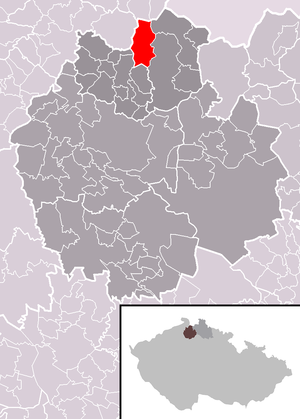
Svor est une commune du district de Česká Lípa, dans la région de Liberec, en Tchéquie. Sa population s'élevait à 664 habitants en 2018.